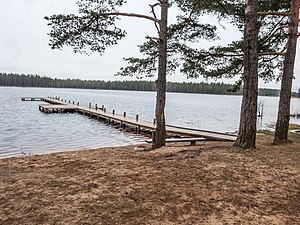
Līgatnes pagasts
Sø i Līgatne pagasts
Līgatnes pagasts er en territorial enhed i Līgatnes novads i Letland. Pagasten havde 2.806 indbyggere i 2010 og 2517 indbyggere i 2016 og omfatter et areal på 160,60 kvadratkilometer. Hovedbyen i pagasten er Augšlīgatne.